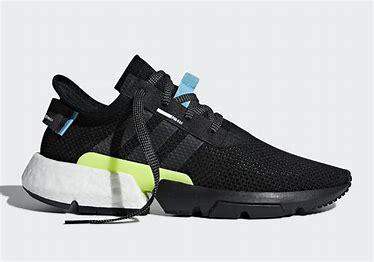
Brand: Adidas
Model: Pod S3 1